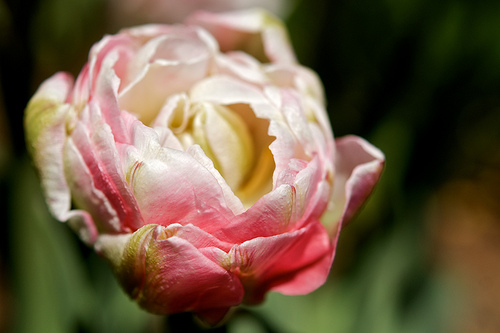
Flower: tulip